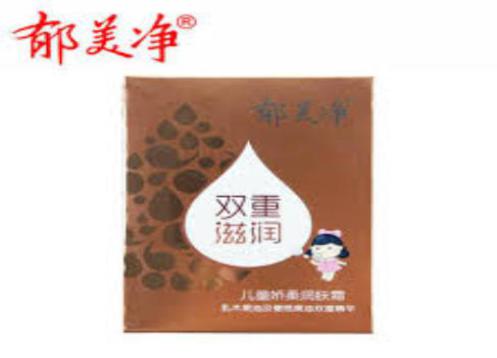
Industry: Necessities